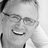
Emotion: happy